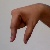
The image shows a hand gesture representing the letter 'Q' in Indian Sign Language.